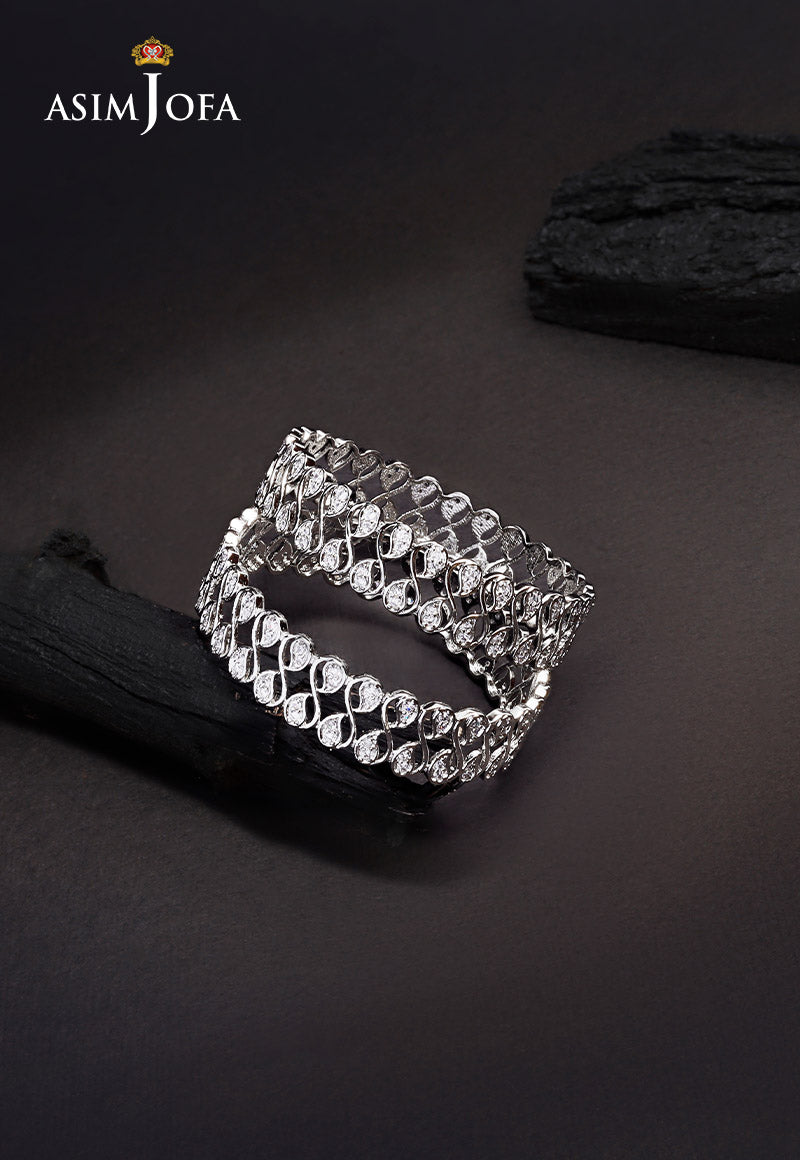
silver ami jofa diamond ring